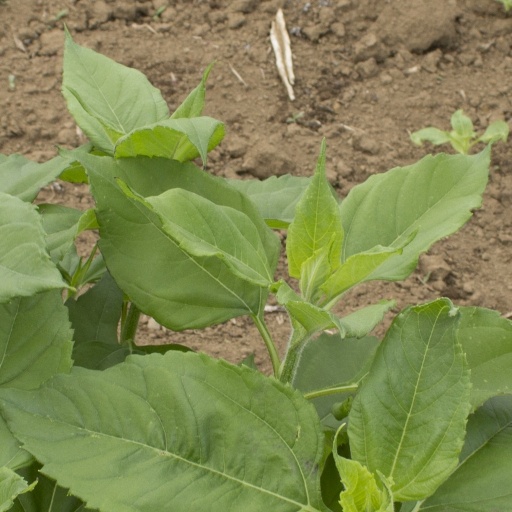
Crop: Jerusalem artichoke